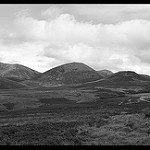
Label: B & W